Boxing Day

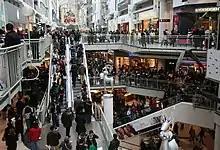
Boxing Day crowds shopping at the Toronto Eaton Centre in Canada, 2007

In the United Kingdom, Canada, Australia, New Zealand, and Trinidad and Tobago, Boxing Day is primarily known as a shopping holiday. Boxing Day sales are common, and shops often allow dramatic price reductions. For many merchants, Boxing Day has become the day of the year with the greatest revenue. In the UK, it was estimated in 2009 that up to 12 million shoppers appeared at the sales (a rise of almost 20% compared to 2008, although this was also affected by the fact that the VAT was about to revert to 17.5% from 1 January, following the temporary reduction to 15%).